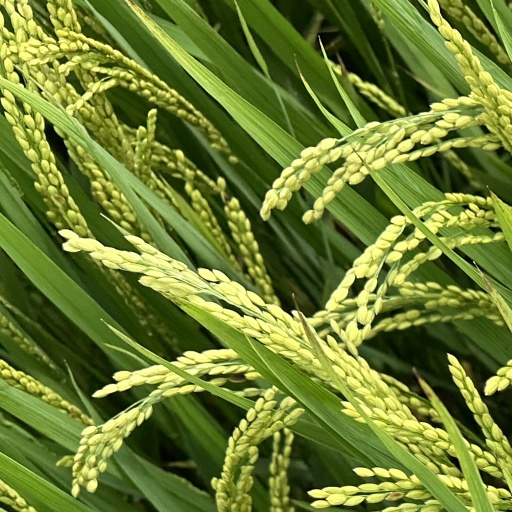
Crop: rice